Bandung Techno Park

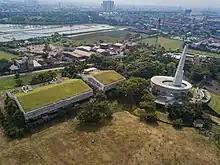
The Telematics Innovation Center Building and the Electronics Innovation Center Building.

The Bandung Techno Park has two buildings, the Telematics Innovation Center Building and the Electronics Innovation Center Building with a 400 m road entrance.